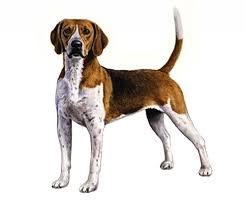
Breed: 223-n000074-English_foxhound